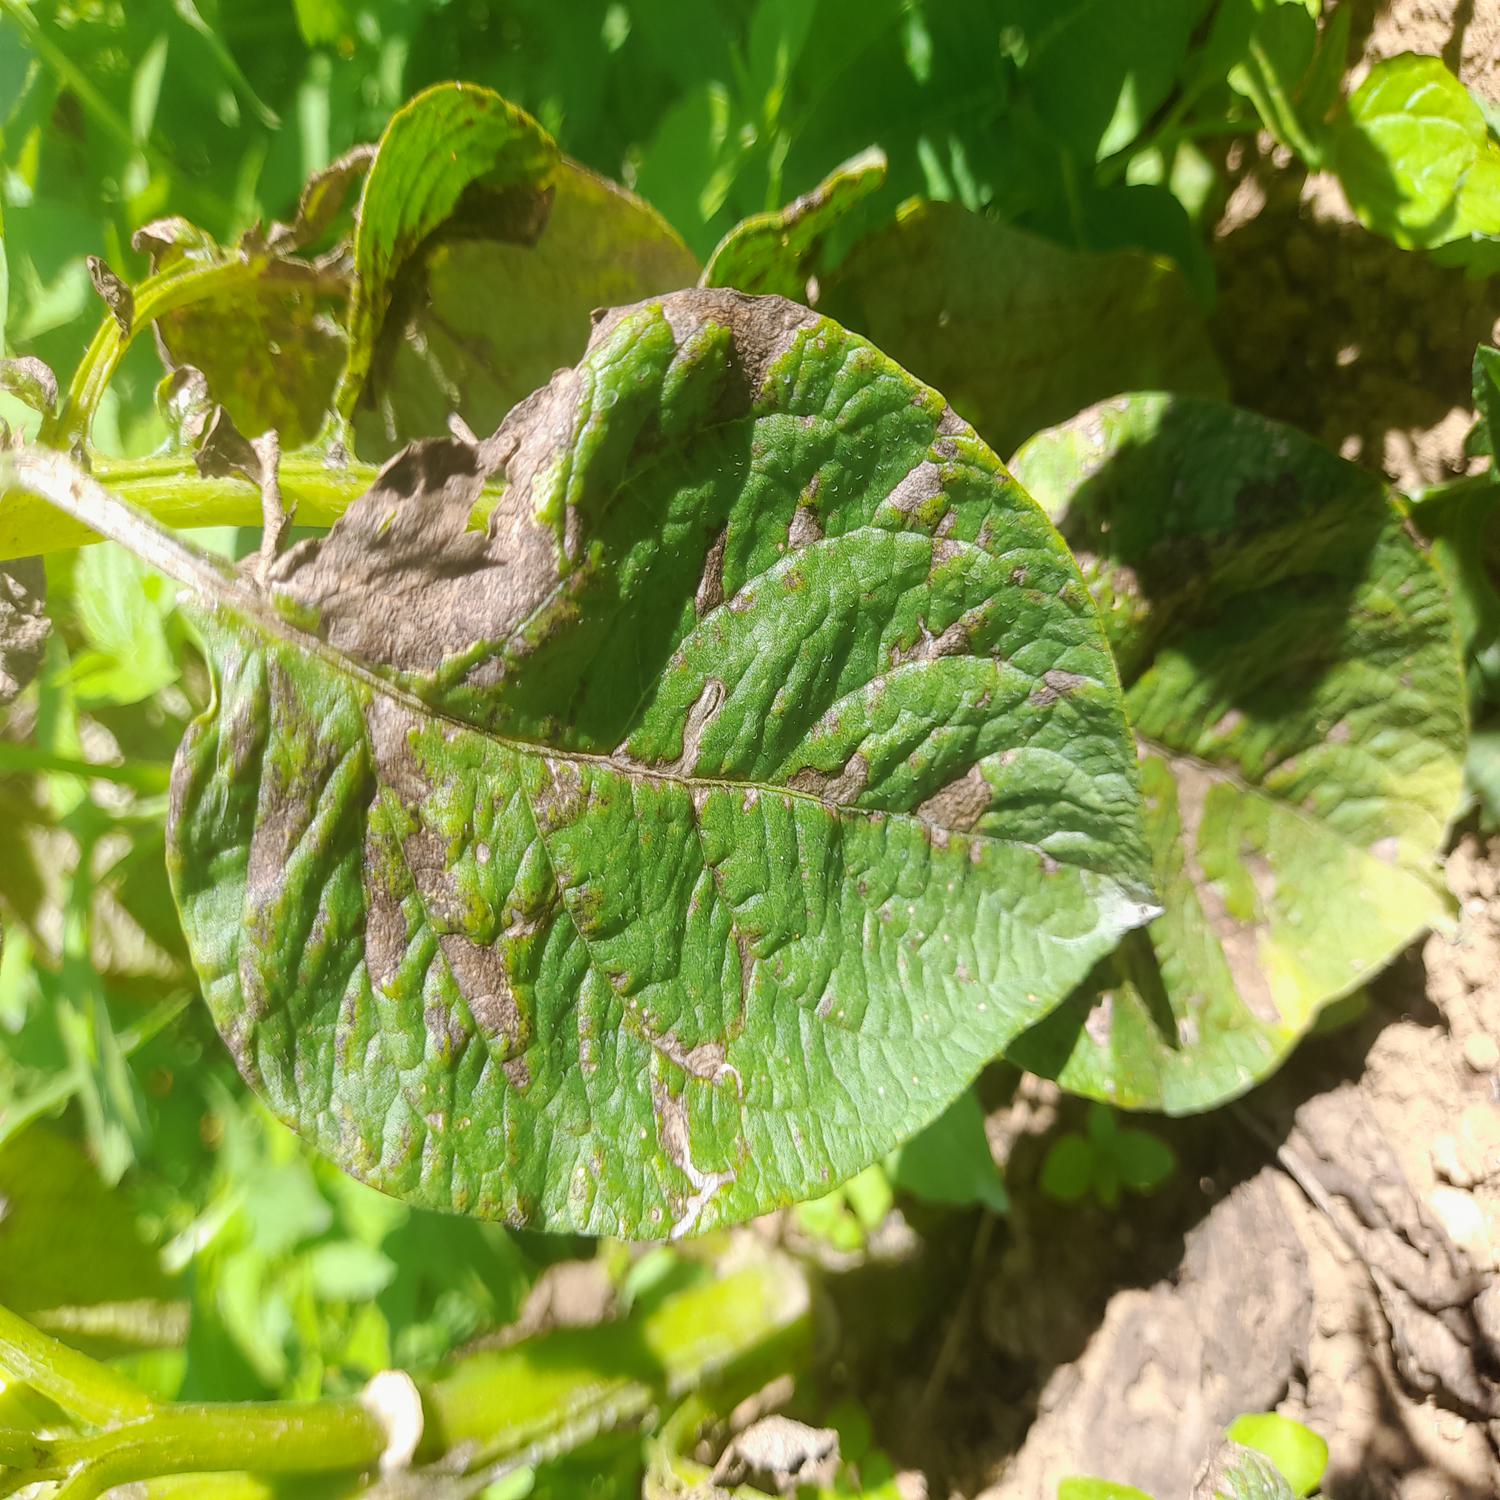
Label: Fungi